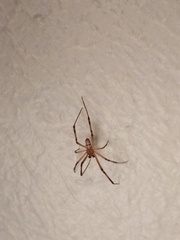
Species: Lactrodectus_hesperus